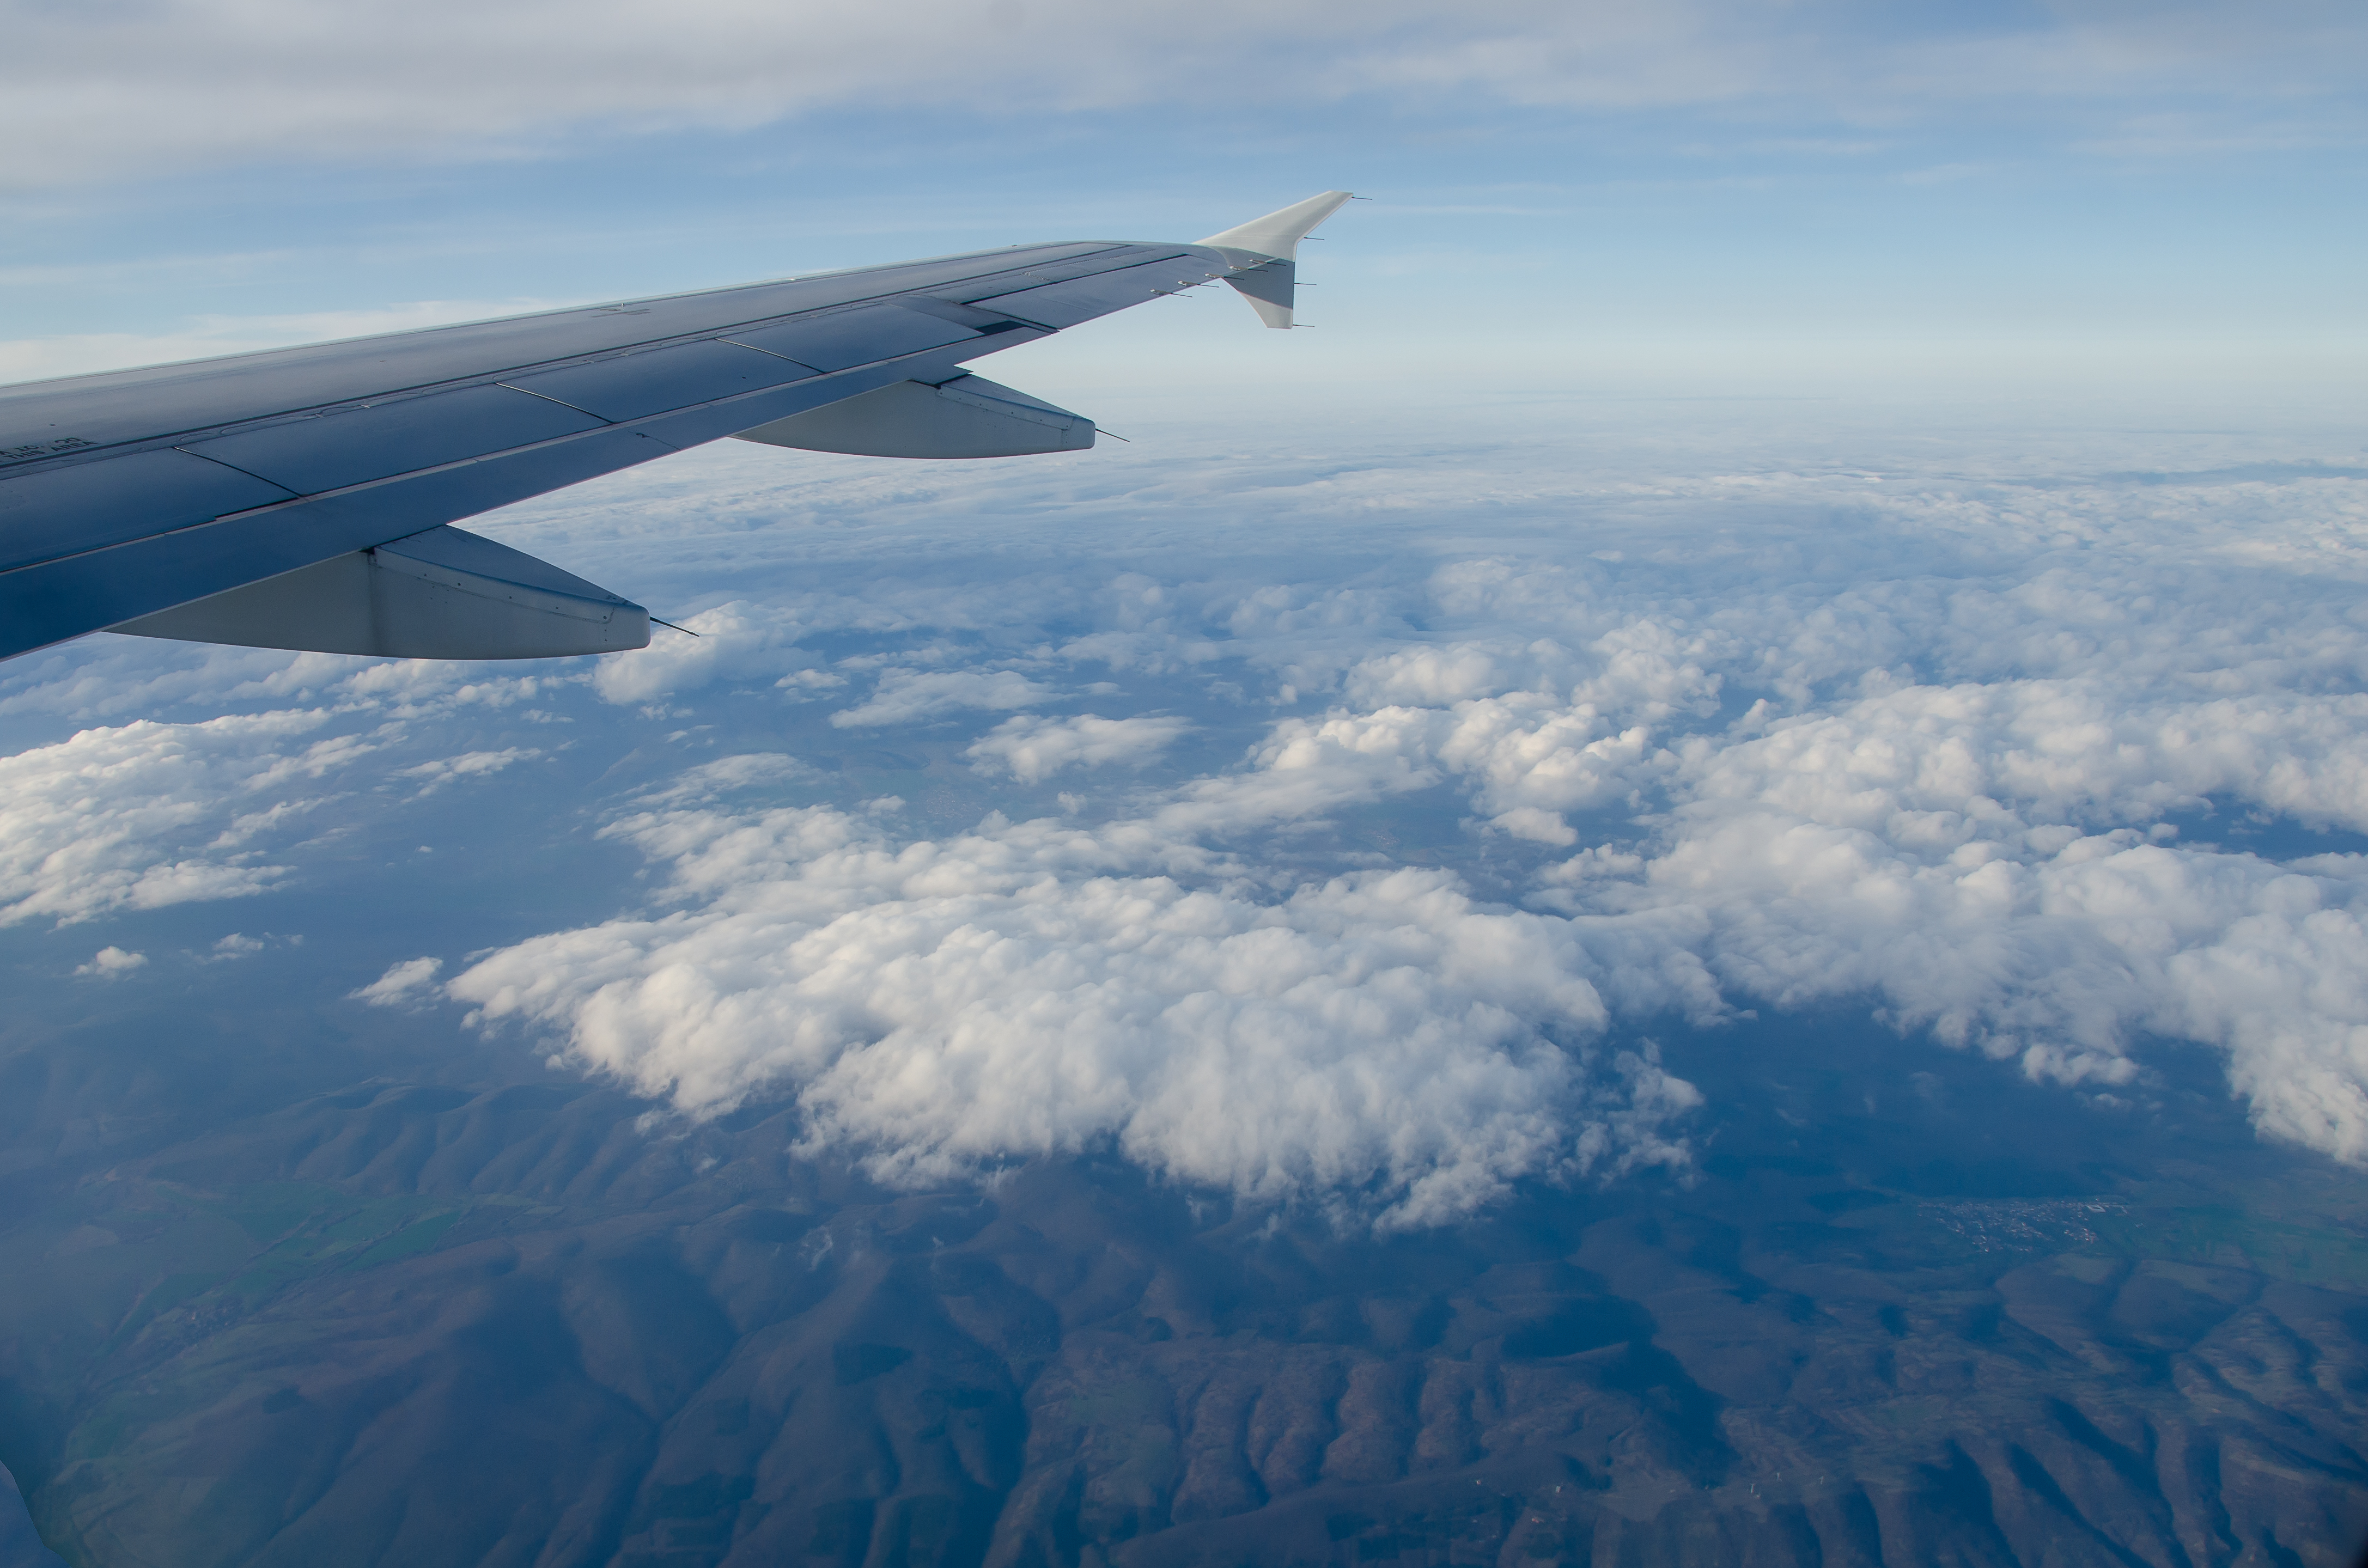
air, sky, cloud, plane, air travel, airline, wing, aerial photography, flap, airplane, atmosphere, mountain range, daytime, flight, aviation, airliner, aerospace engineering, bird's eye view, photography, aircraft, cumulus, landscape, vehicle, horizon, meteorological phenomenon, earth, alps